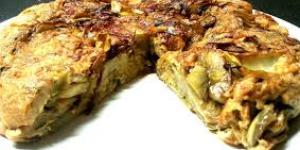
la mejor tortilla de alcauciles